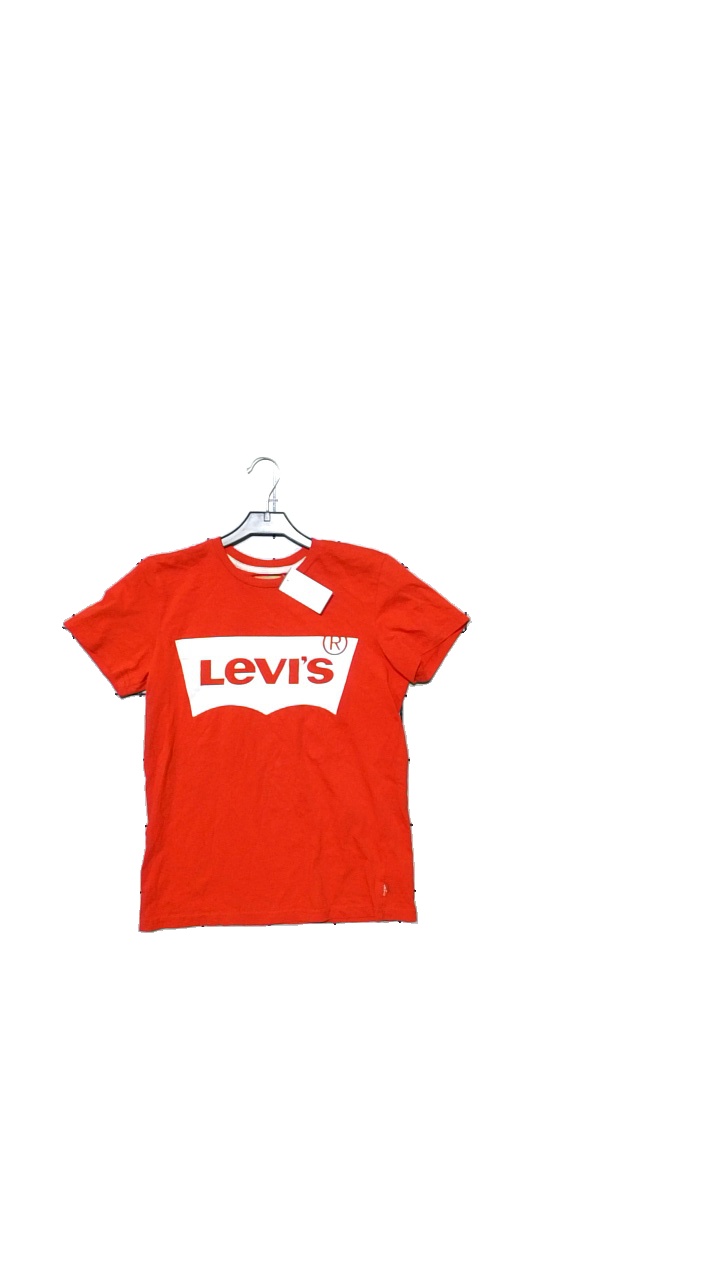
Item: T-shirt (Unisex)
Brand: Levi's
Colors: Red
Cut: Regular
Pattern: Logo print
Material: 100%Cotton
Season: All
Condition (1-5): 4
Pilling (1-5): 4
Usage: Reuse
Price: <50